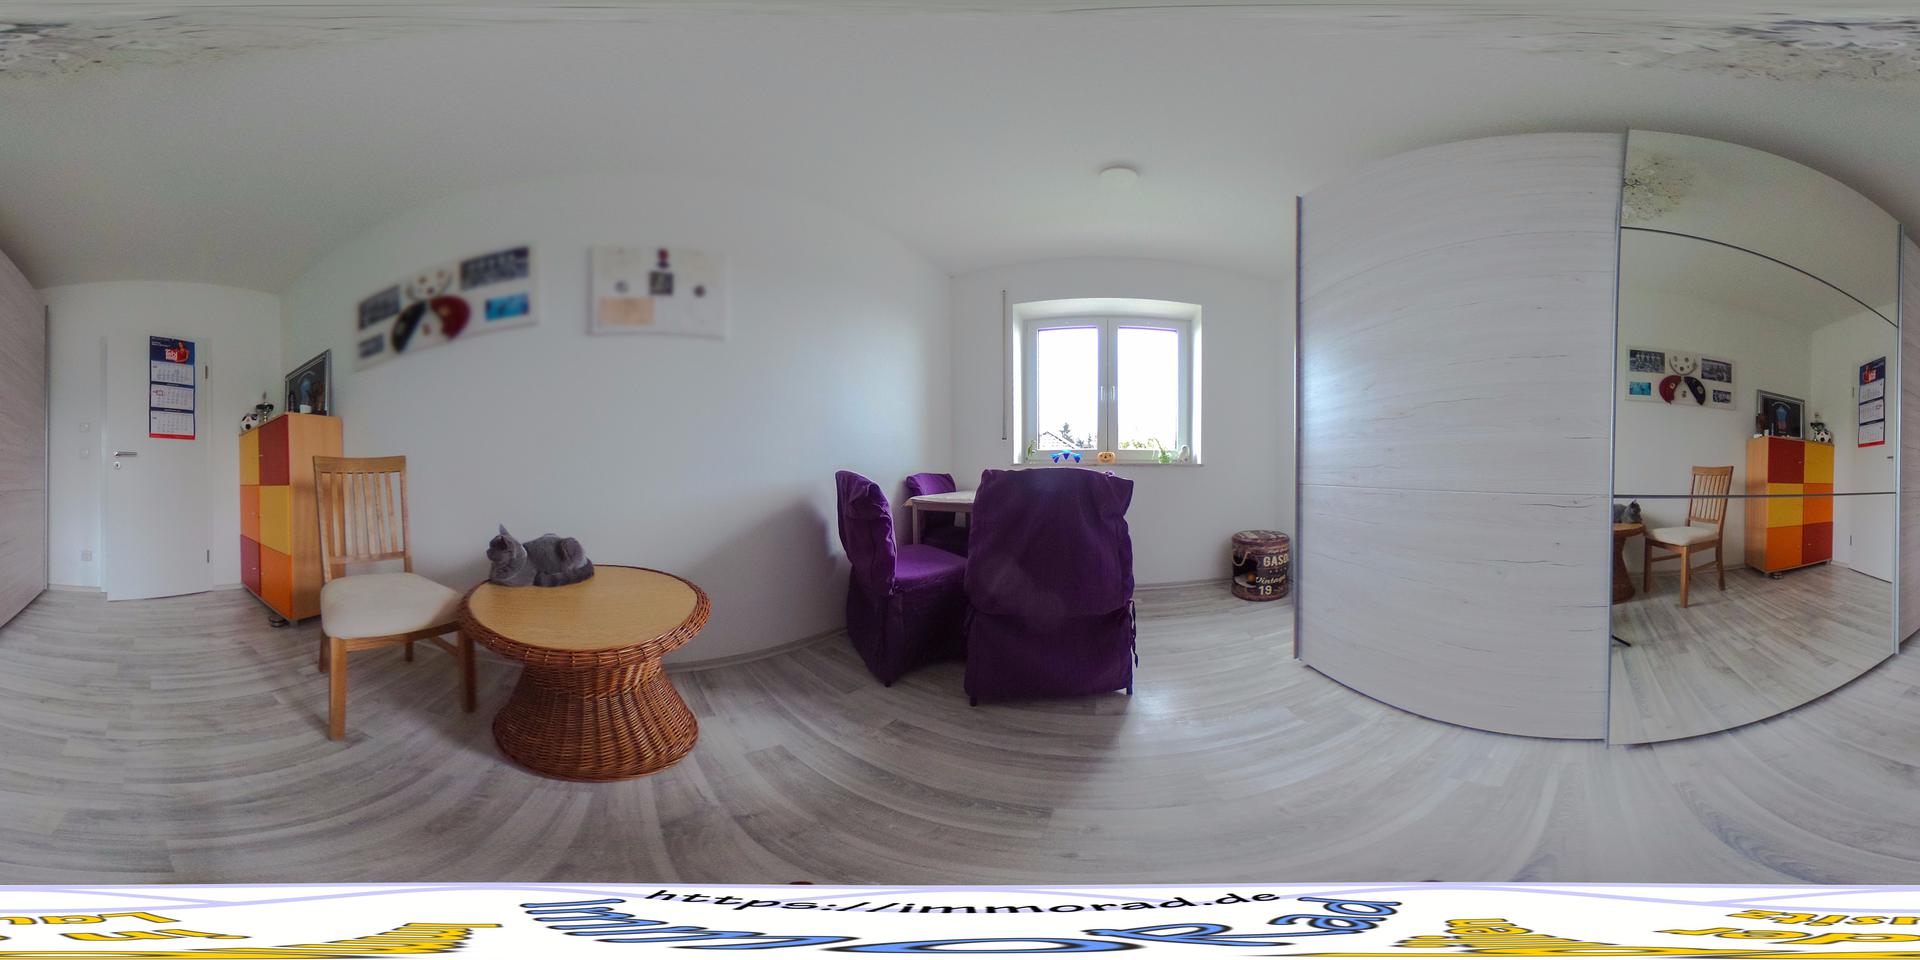
Referred object: the gray cat on the round table

Referred object: turn slightly left to see the wicker coffee table with a cat on it

Referred object: the wooden chair opposite the purple chair